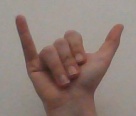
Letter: ya